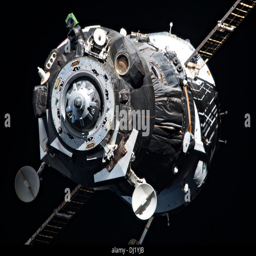
the spacecraft decouples on the way to land in november